Vuelta a España

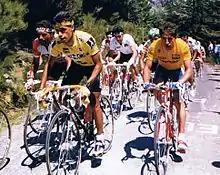
Pedro Delgado (right) during the 1989 Vuelta a Espana

After the first two editions, the Spanish race suffered a hiatus because of the Spanish Civil War.